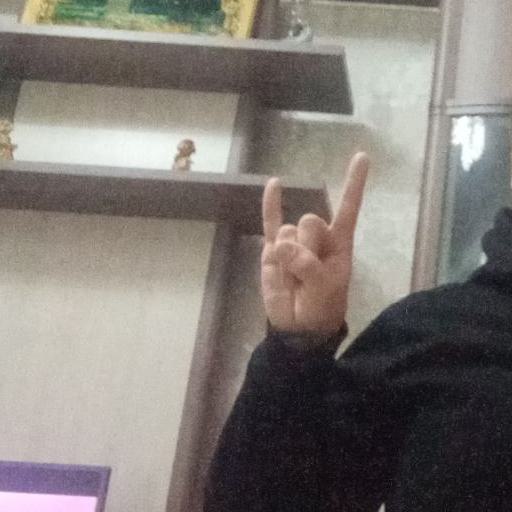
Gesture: rock